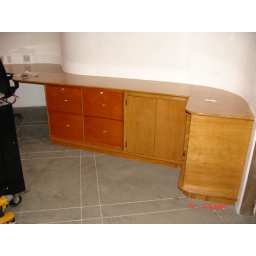
Desk in home office